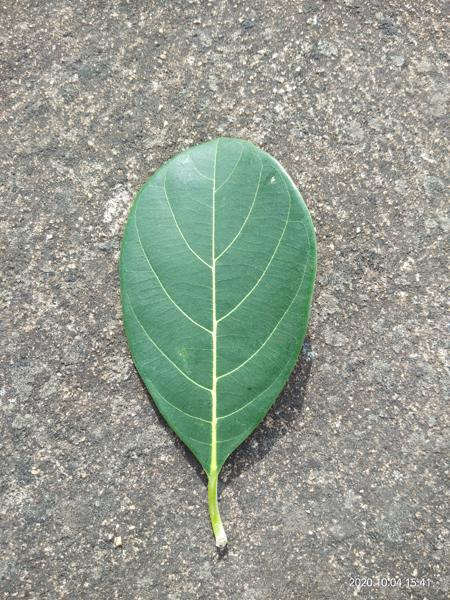
Plant: Jackfruit